Maryina Roshcha District

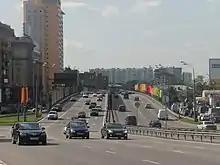
The Third Ring Road

As a municipal division, it is incorporated as Maryina roshcha Municipal Okrug.